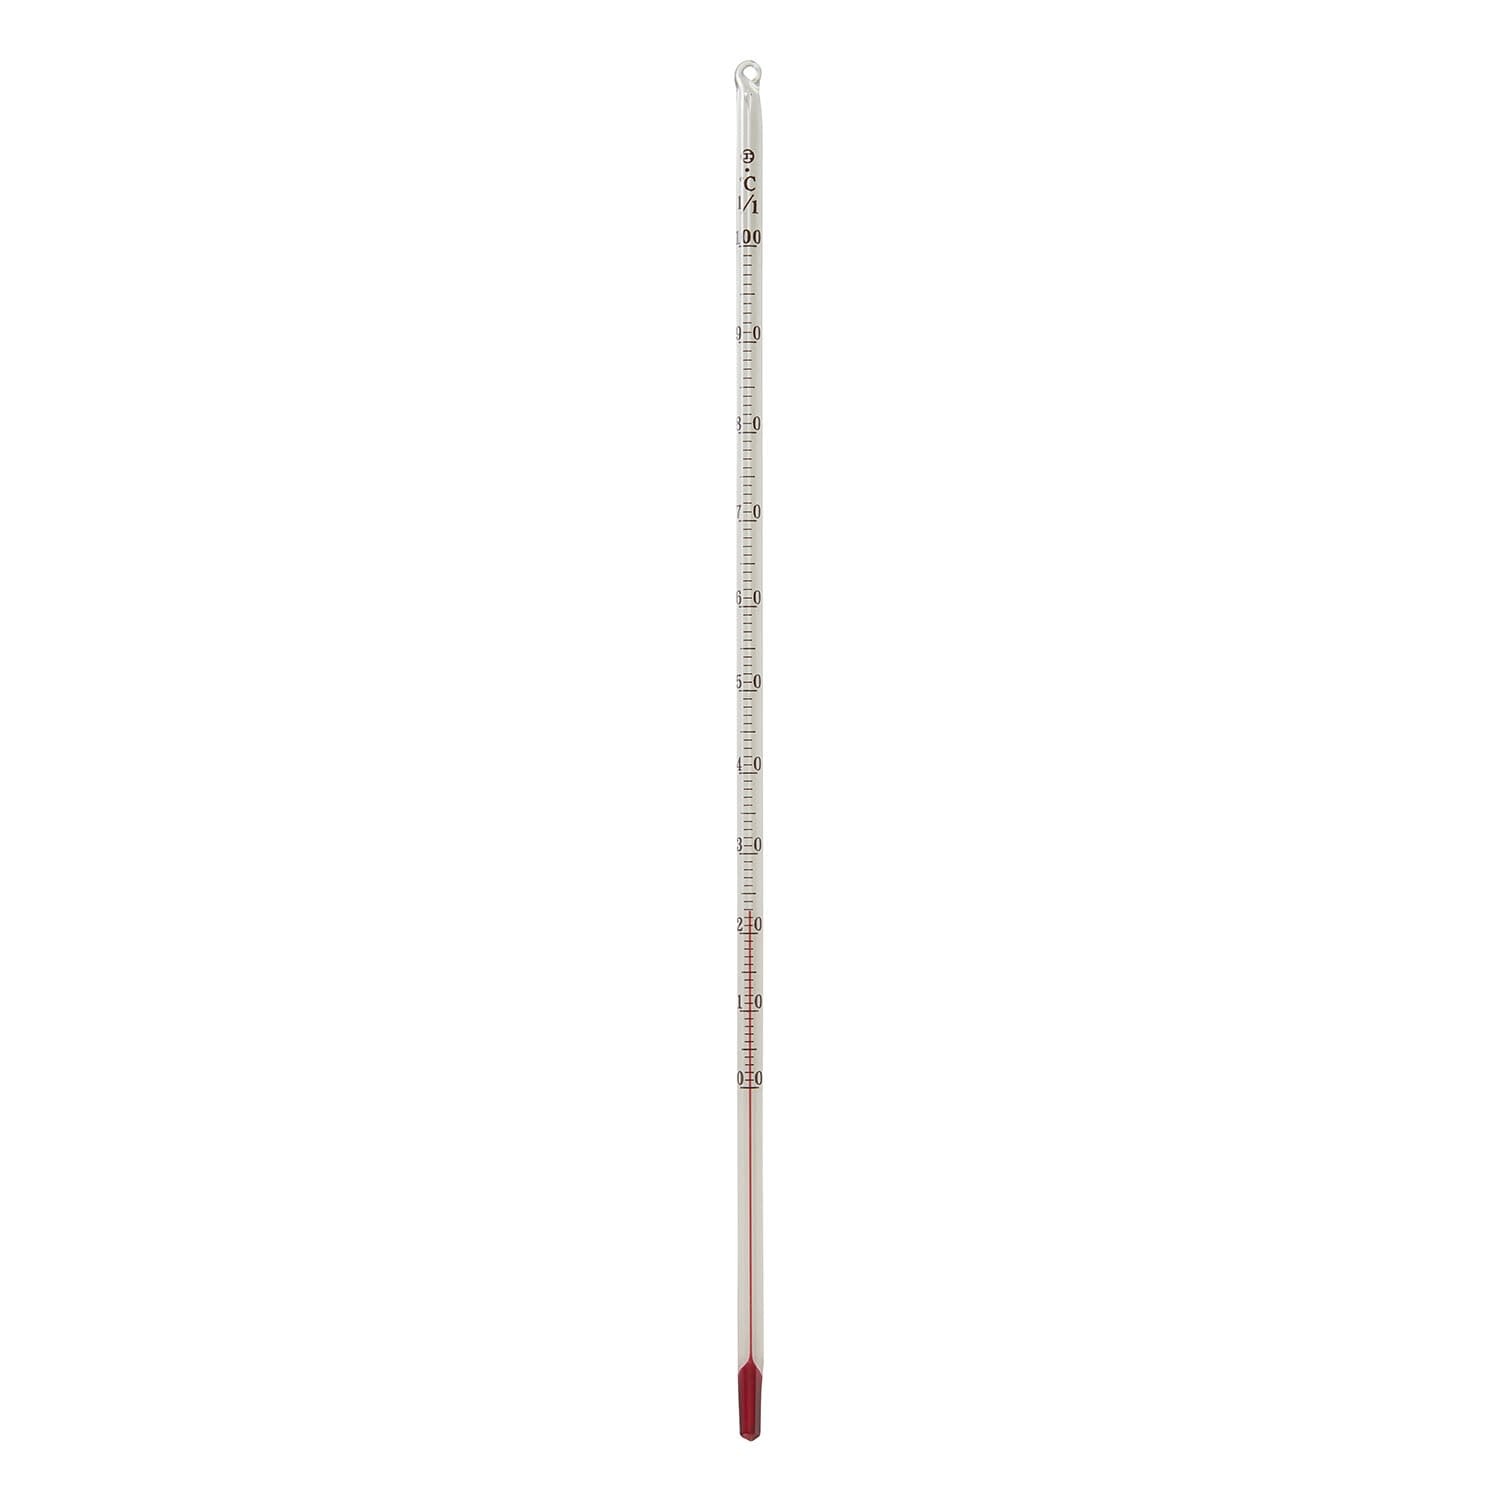
赤液棒状温度計 10-2270-01 日本計量器工業 0カラ100ﾟC(1/1)30CM
メーカー品番：10-2270-01 商品説明 ●赤液棒状温度計。 商品スペック ●カラー：ホワイト ●製品サイズ：L300mm ●材質：ガラス ●目盛：0～100℃ 1／1 ●個装入数：1本 薬事分類：薬機法対象外
Brand: 日本計量器工業
Category: Hardware > Tools > Measuring Tools & Sensors > Barometers > Mercury Barometers